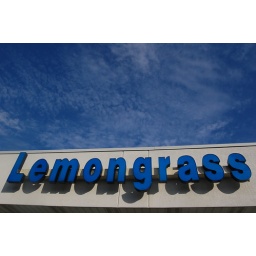
The blue sign of Lemongrass in Warwick looked particularly nice against the blue sky.